Salburua

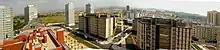
Urbanization in Salburua

The wetlands are bordered by a large residential district of Vitoria-Gasteiz, which is still under development as of 2012. The northern part includes high bioclimatic towers and apartment blocks of 4-6 stories high. The runway of the former city airport, located right in the middle of the development, has become an avenue. It is a low density place and has approximately 7,000 residents. The Santo Tomas district is still under construction and will eventually have half of the population of the district, with about 16,000 inhabitants. The "Gateway of Arkay" will join the municipal boundaries and include the towns of Elorriaga and Arkay. Its development began in mid-2010.